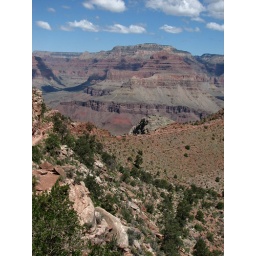
When zoomed out the mule train looks microscopic against the vast canyon backdrop.